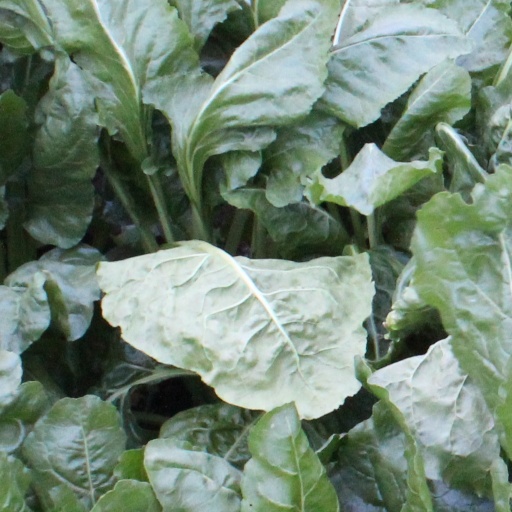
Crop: sugar beet